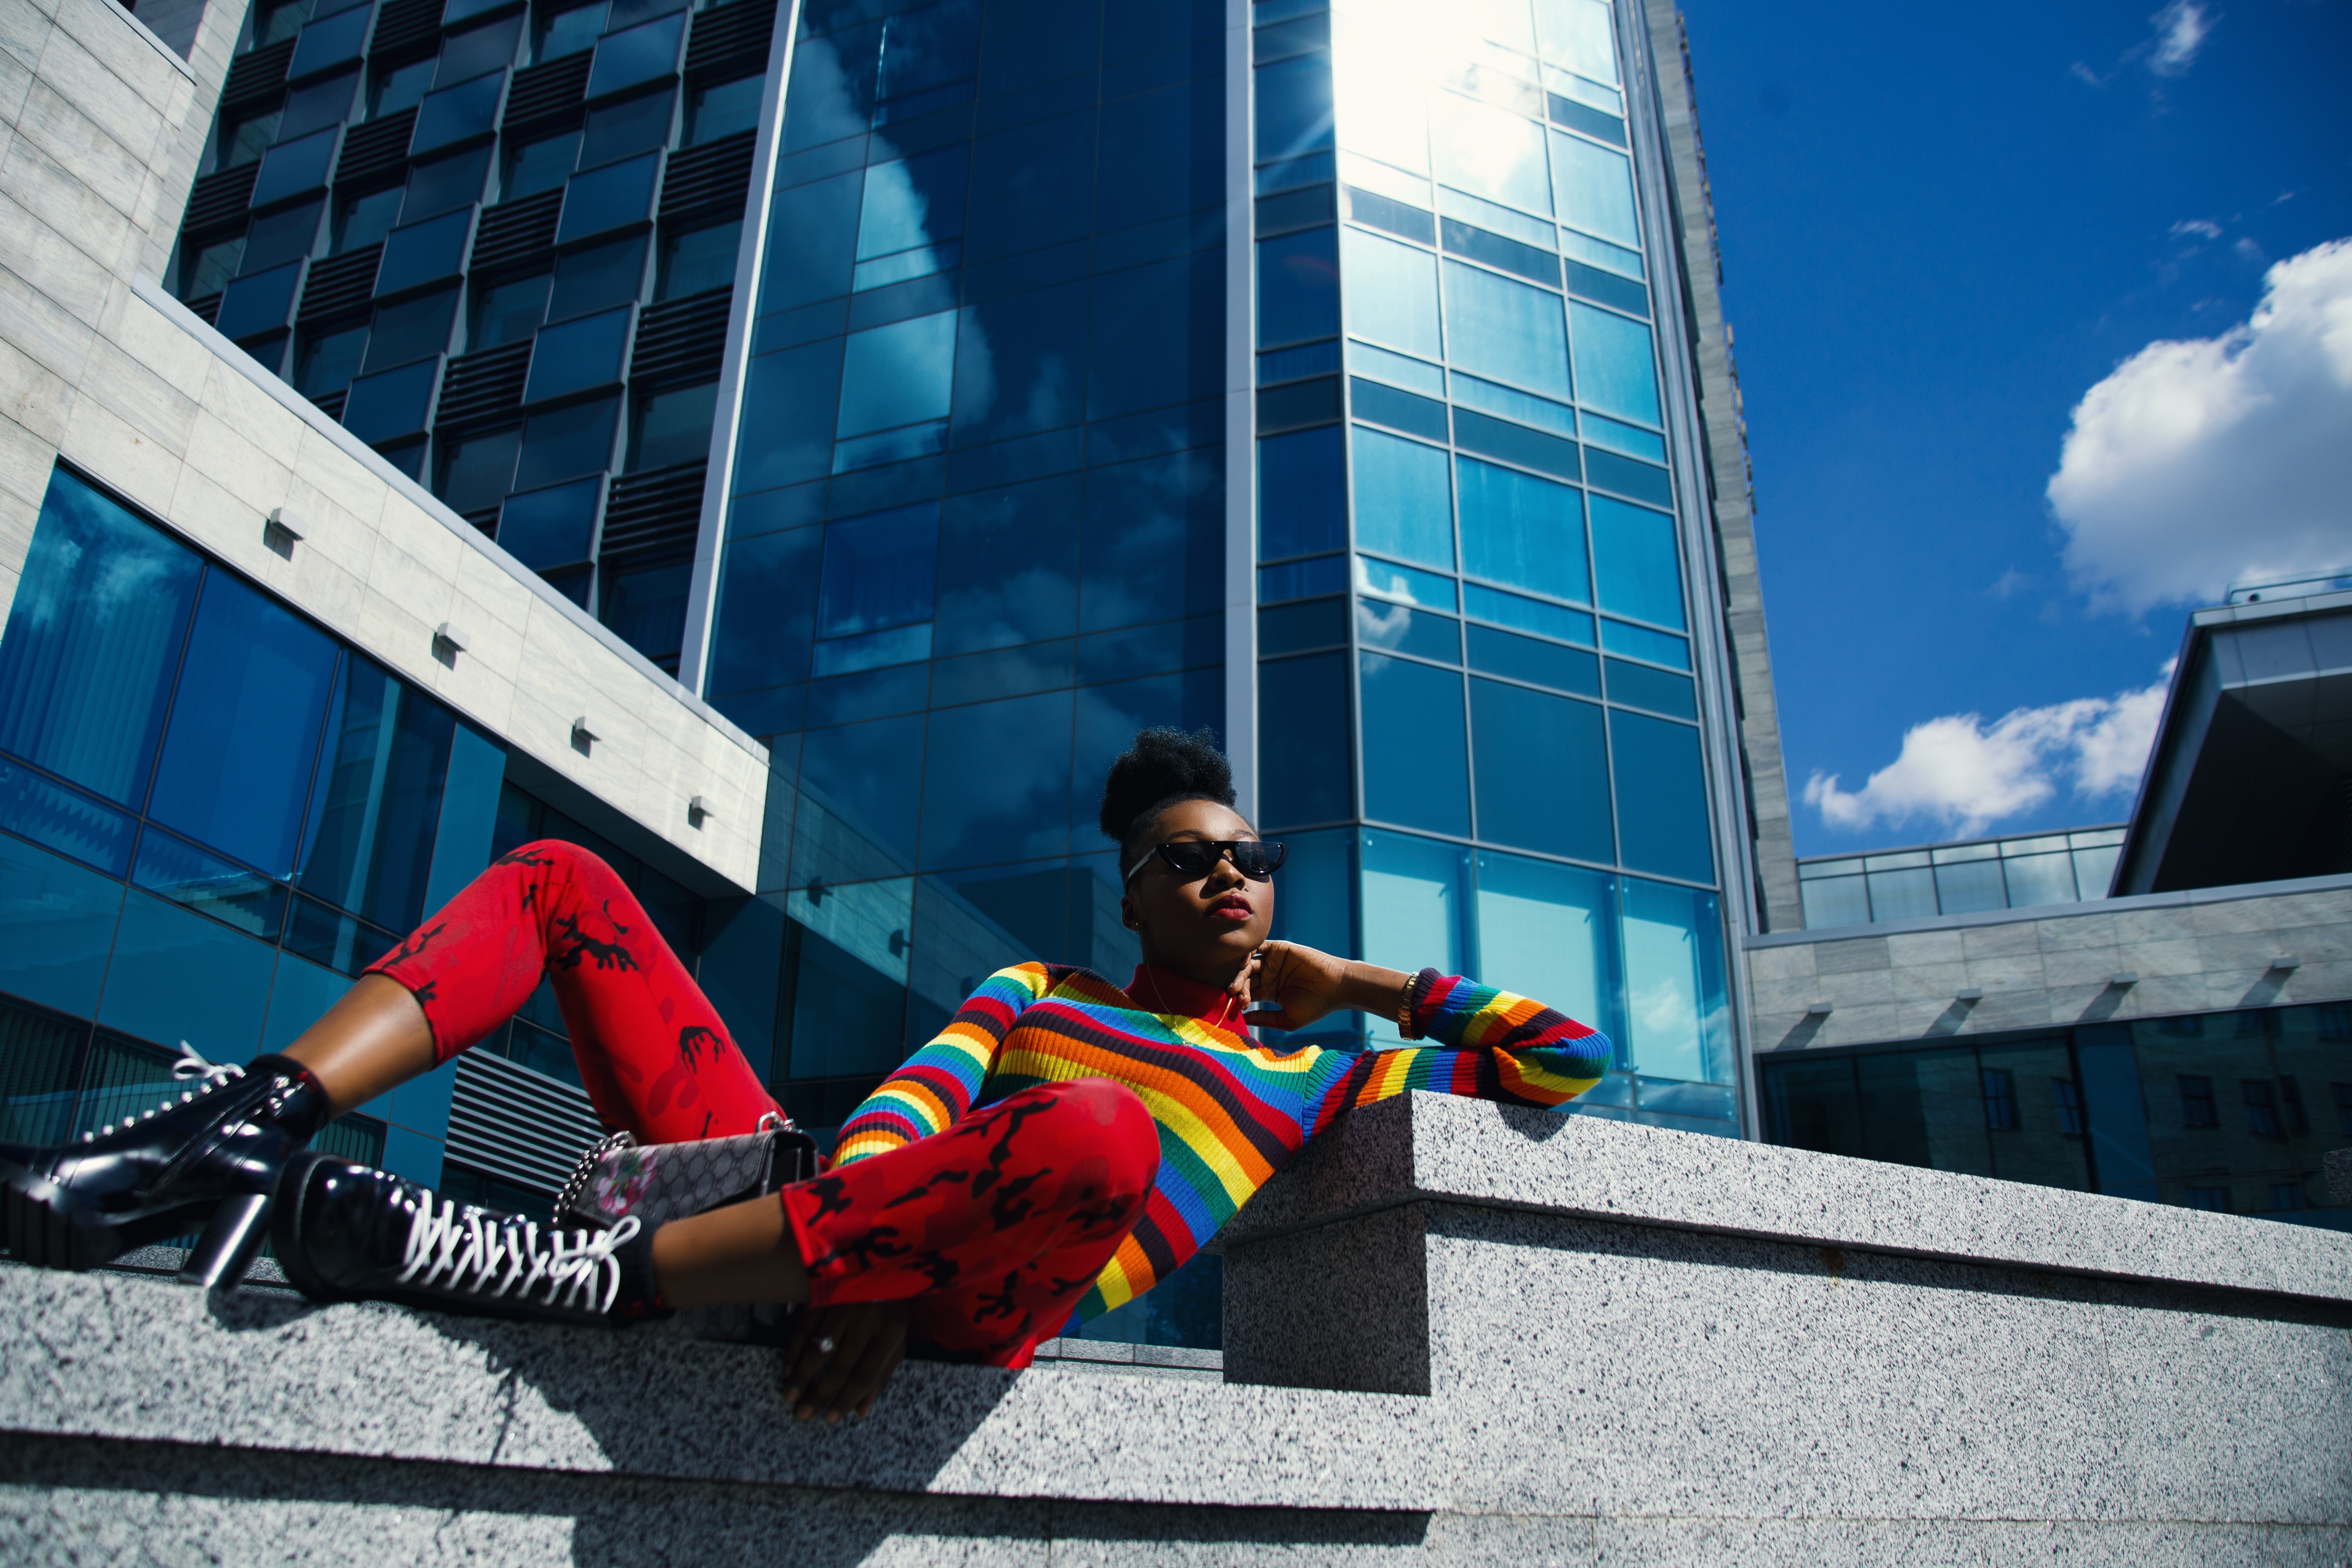
red, architecture, fictional character, superhero, photography, city, world, tourism, leisure, costume